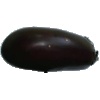
Label: Eggplant 1